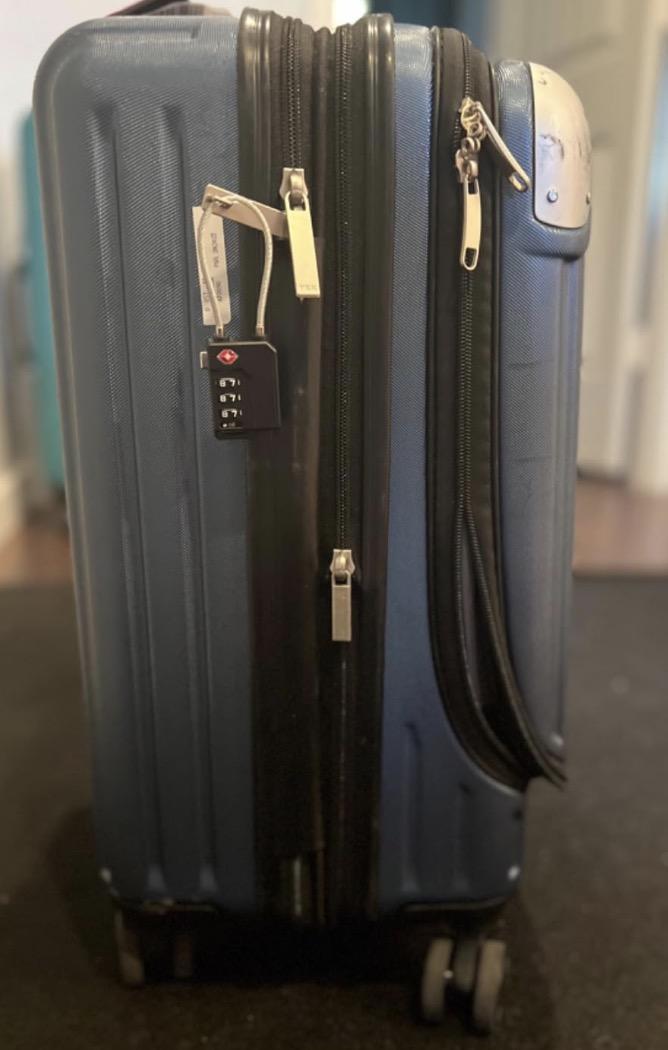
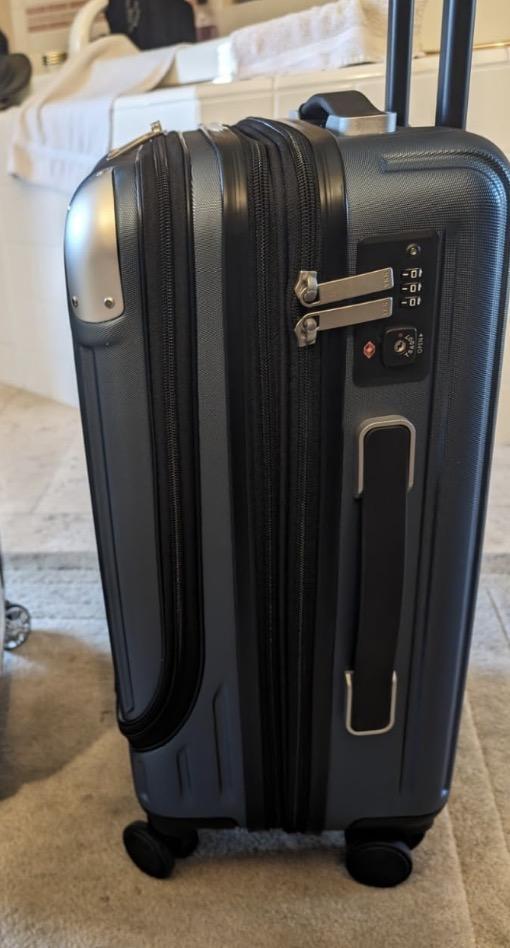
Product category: items_tea
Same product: yes